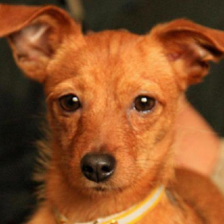
Label: animals